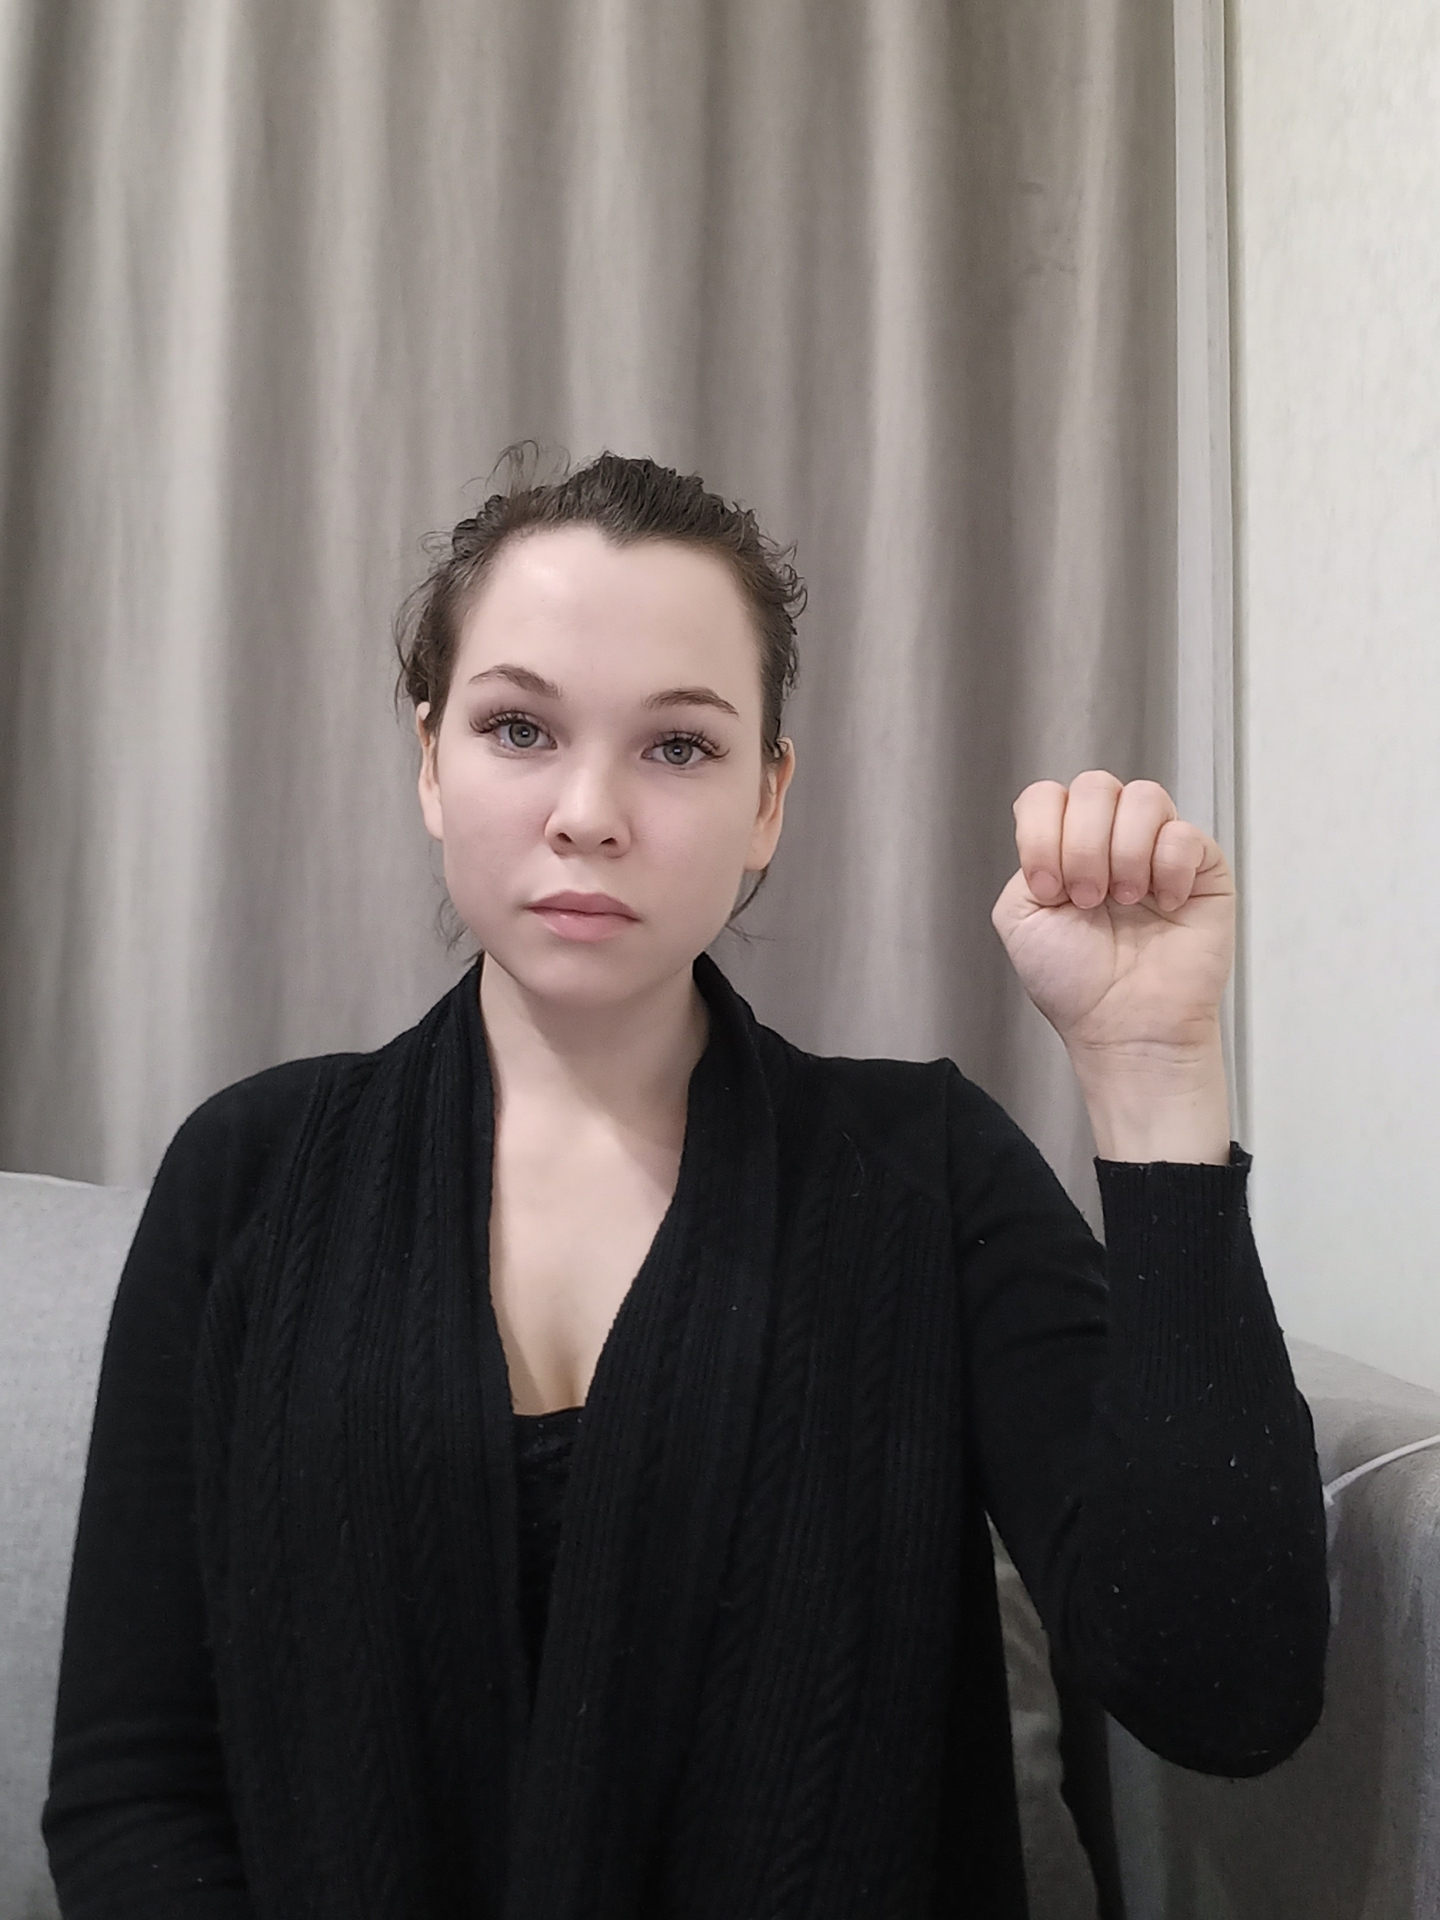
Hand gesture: fist